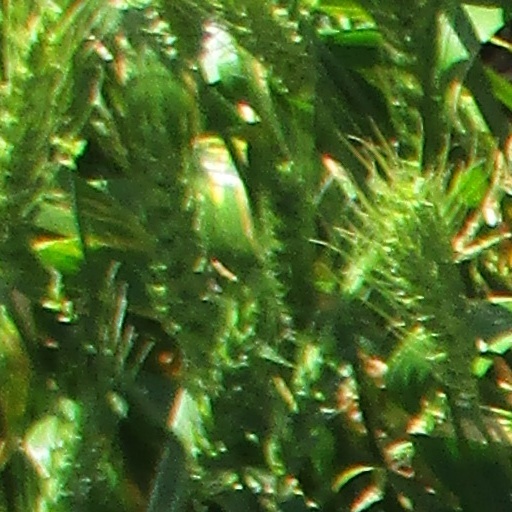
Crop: wheat